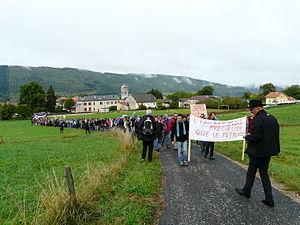
Les manifestants quittent le village pour se rendre au site de l'ancien forage pétrolier de BP, 1989, Lantenay 9 oct 2011
Une controverse sur l'impact environnemental et sanitaire induits par la fracturation hydraulique pour l'extraction du gaz de schiste est apparue en 2010, notamment par le biais de l'EPA qui - à la demande du Congrès américain - a décidé une étude « sur les eaux potables et la santé publique », et la publication d'une première synthèse par la revue American Scientist.